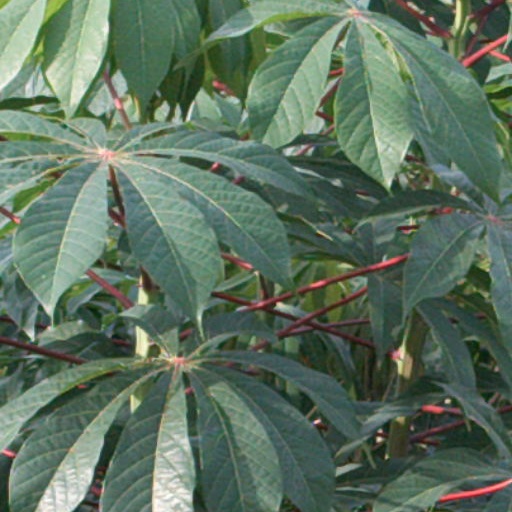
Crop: cassava